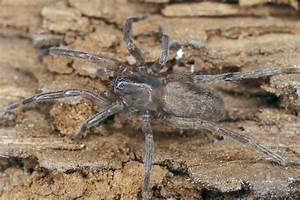
Label: spider